Bulgaria

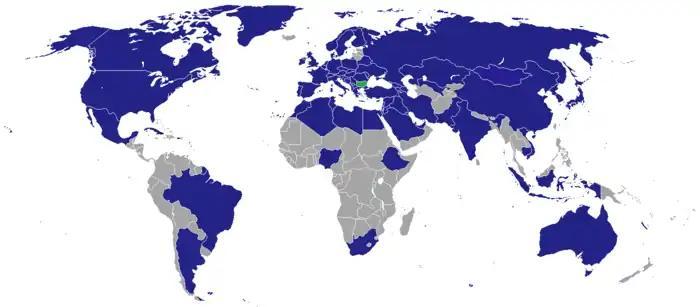
Diplomatic missions of Bulgaria

The interaction of climatic, hydrological, geological and topographical conditions has produced a relatively wide variety of plant and animal species.